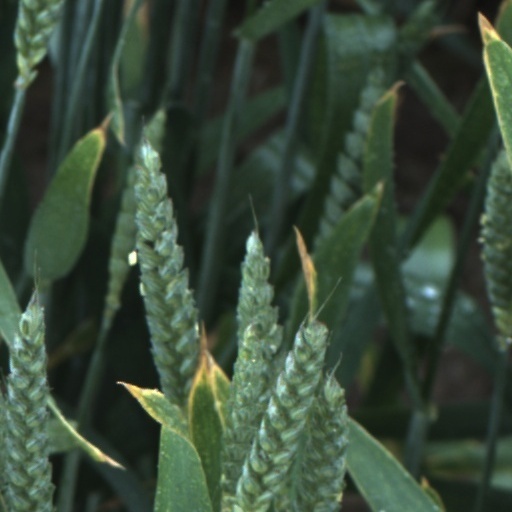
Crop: wheat